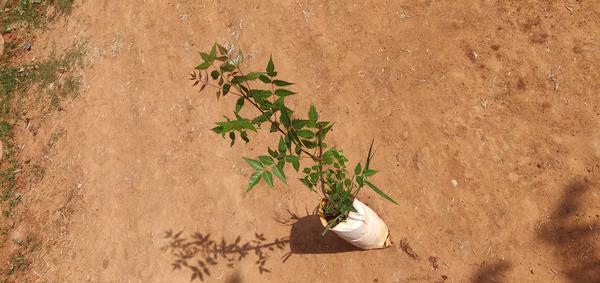
Plant: Neem